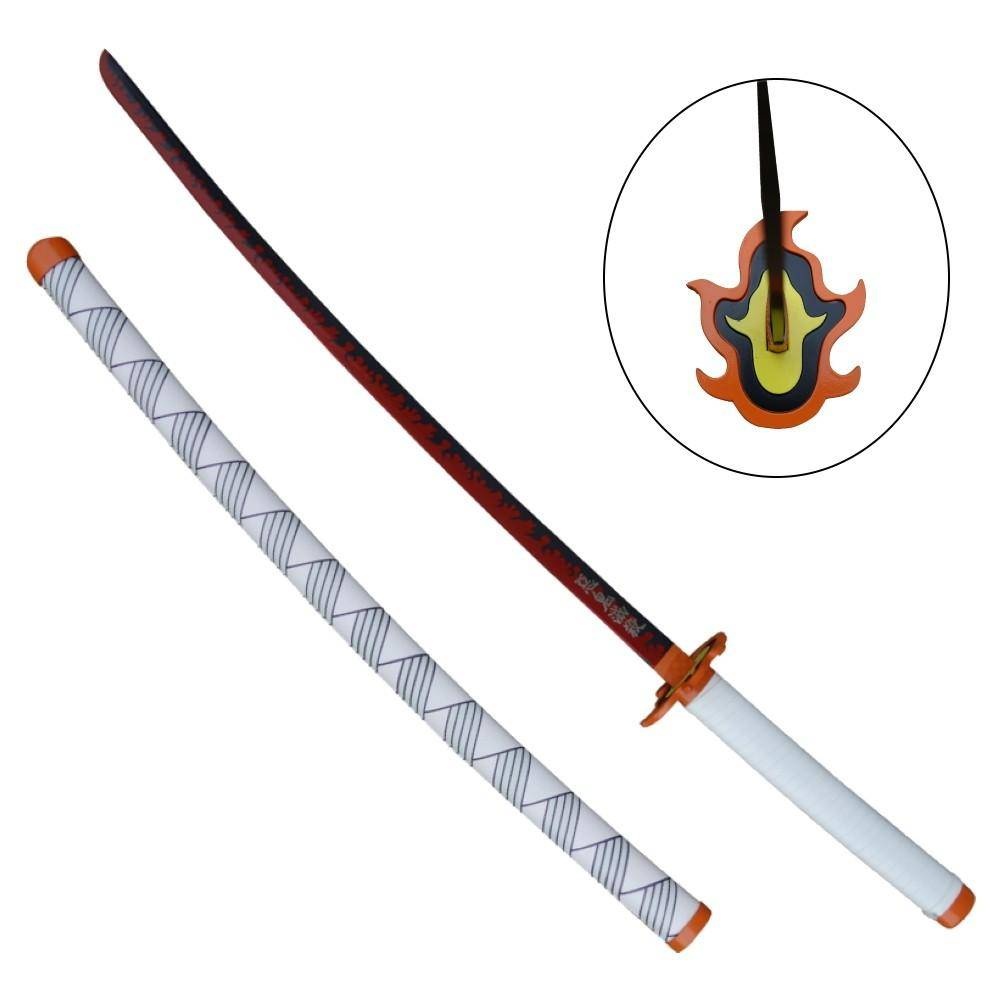
Dekoschwert - Inspiriert von Demon Slayer - Kyojuro Rengoku
Brand: ANIGAME
Bei diesem Schwert handelt es sich um ein Sammelobjekt und einen Dekorationsgegenstand. - Klingenlänge ca. 680 mm (Stahlklinge) - Gesamtlänge ca. 970 mm (ca. 1030 mm mit Schwertscheide) - Gewicht 680 g (880 g mit Schwertscheide)
Category: Arts & Entertainment > Hobbies & Creative Arts > Collectibles > Collectible Weapons > Collectible Swords > Movie Replica Collectible Swords